Alstom Citadis

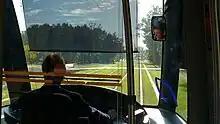
View from a driver's cab of a Citadis 402 on green track in Bordeaux, France.

Like most trams, Citadis vehicles are usually powered by overhead electric wires collected by a pantograph, but the trams in several places do not use pantograph current collection entirely.